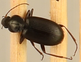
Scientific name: Calathus advena
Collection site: Rocky Mountains NEON (RMNP), plot RMNP_014